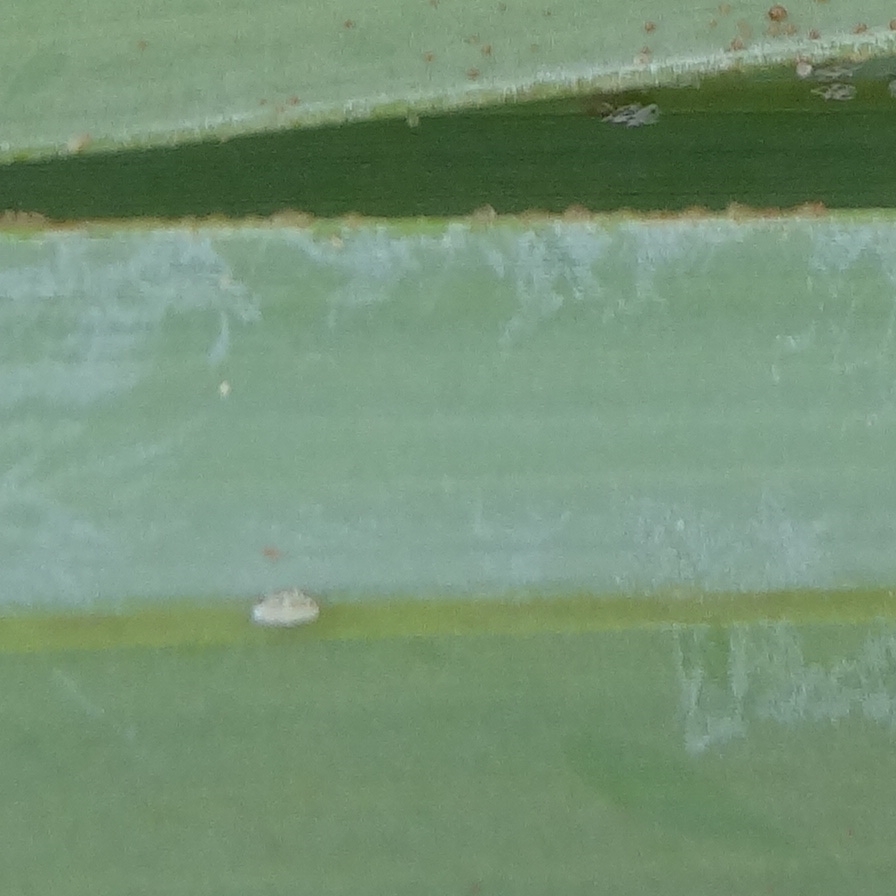
Label: Dubas